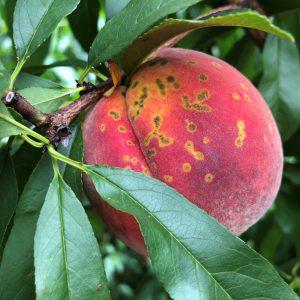
Plant: Peach
Disease: peach scab